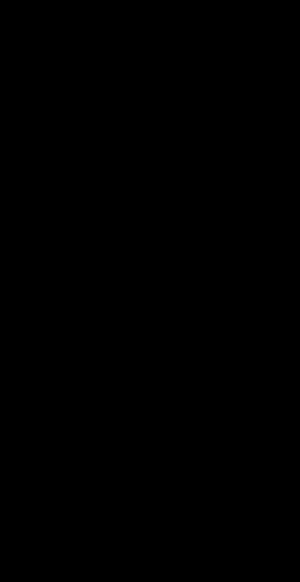
Le chengyu est une forme d'idiotisme issue du chinois classique et la forme la plus répandue du chinois courant. Il en existe toutefois d'autre formes, voir proverbes chinois. comme le guanyongyu, le 谚语 / 諺語, yànyǔ ou le xiehouyu, que l'on regroupe parfois en français sous le terme de proverbe chinois. On rencontre également cette forme sous le nom de « catachrèse quadrisyllabique ».